The Resurrection of Jake the Snake

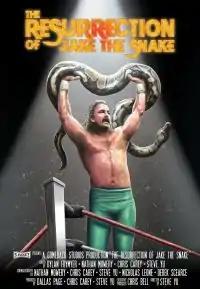
Theatrical release poster

The Resurrection of Jake the Snake is a 2015 American documentary film directed by Steve Yu chronicling the life of professional wrestler Jake Roberts (also known by his ring name of Jake "The Snake" Roberts). In particular, the film focuses on Roberts' life from 2012 to 2014, during which time he undergoes a rehabilitation program led by his friend and former professional wrestler Diamond Dallas Page to break his alcoholism and improve his overall health. Numerous other wrestlers are interviewed about Roberts throughout the film, and Scott Hall (another professional wrestler and friend of Page and Roberts) joins the rehabilitation program several months after Roberts, having similarly struggled with alcoholism.